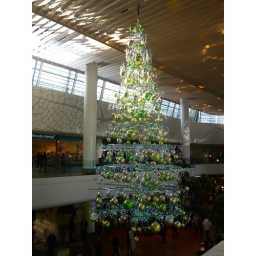
Christmas tree made of green, silver and green baubles in the green zone of the 4 Temps shopping centre.